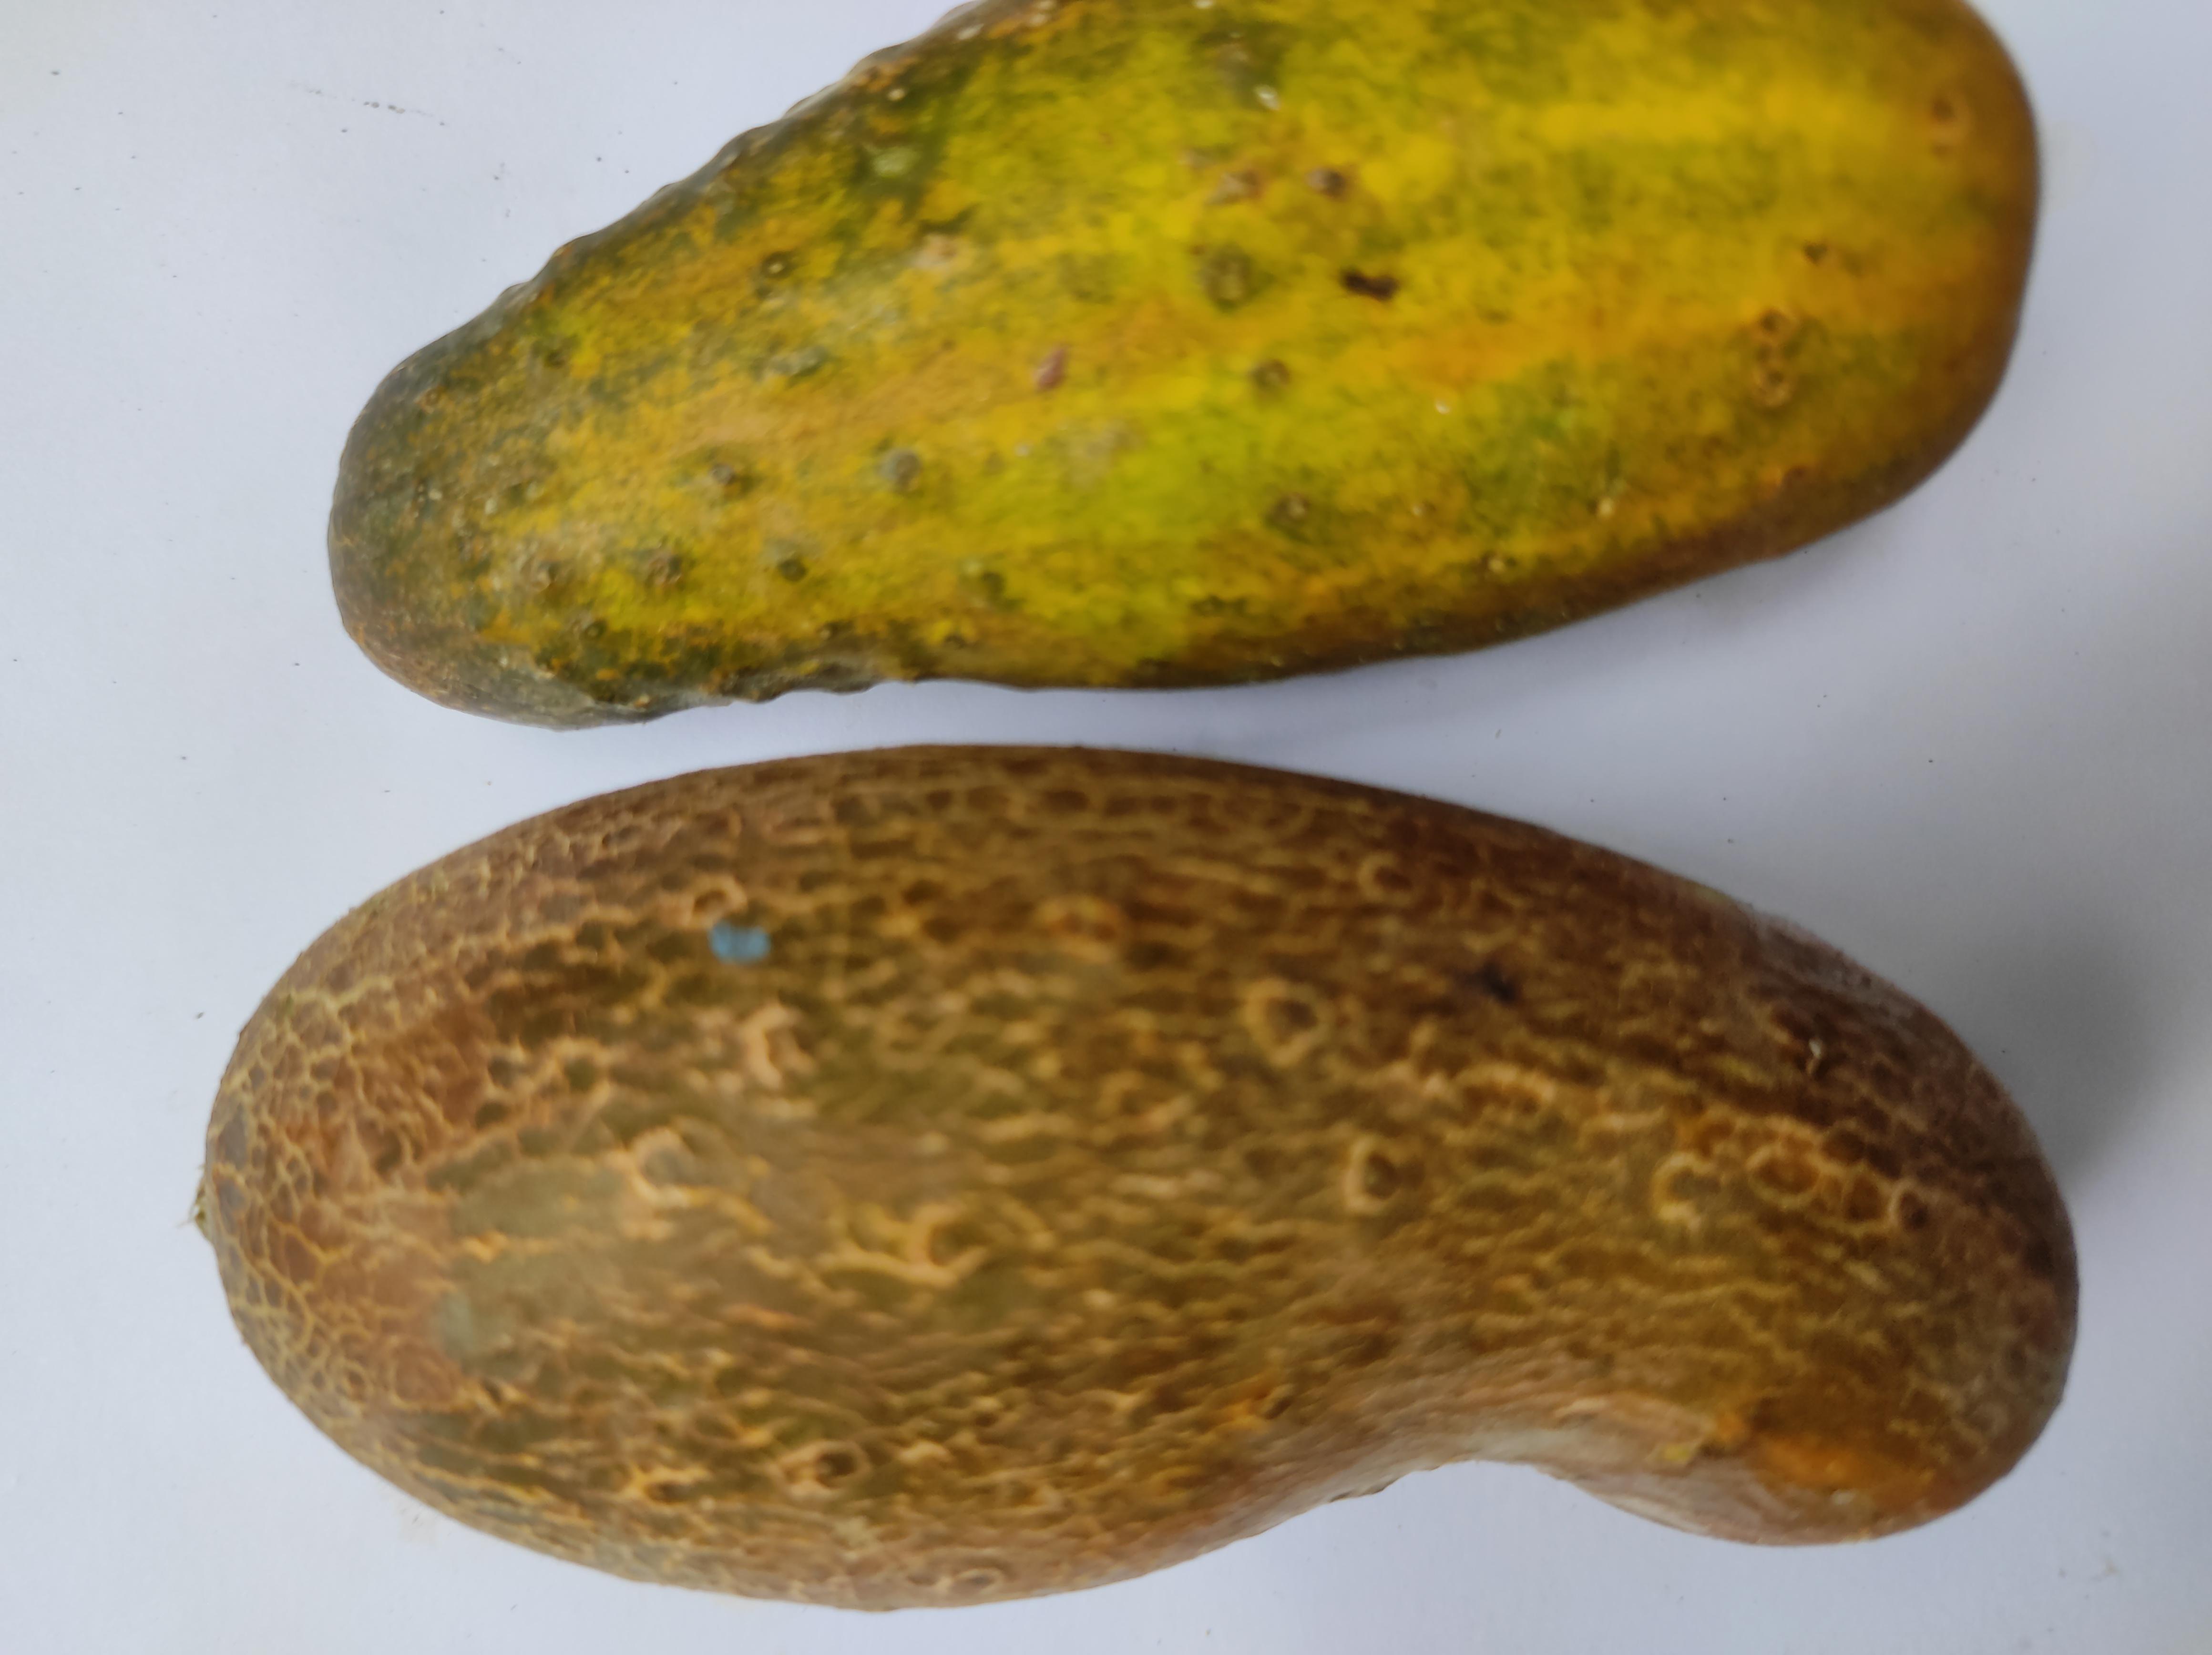
Label: Cucumber